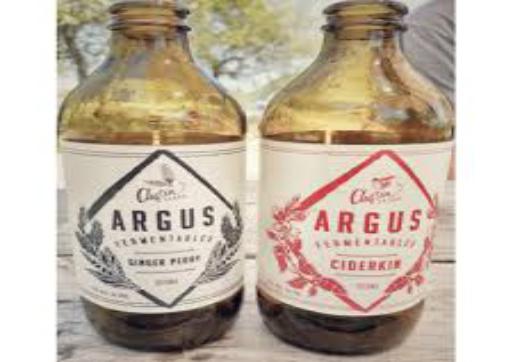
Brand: Argus Cider
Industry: Food